Pierre Massy

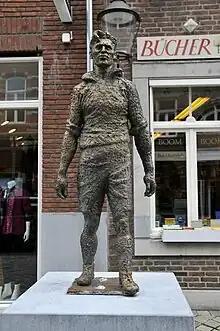
Statue of Pierre Massy

Petrus Hubertus "Pierre" Massy (3 February 1900 – 3 August 1958) was a Dutch footballer who earned 12 caps for the Dutch national side between 1926 and 1928, scoring three goals, and participated at the 1928 Summer Olympics. He played club football for RVV Roermond.